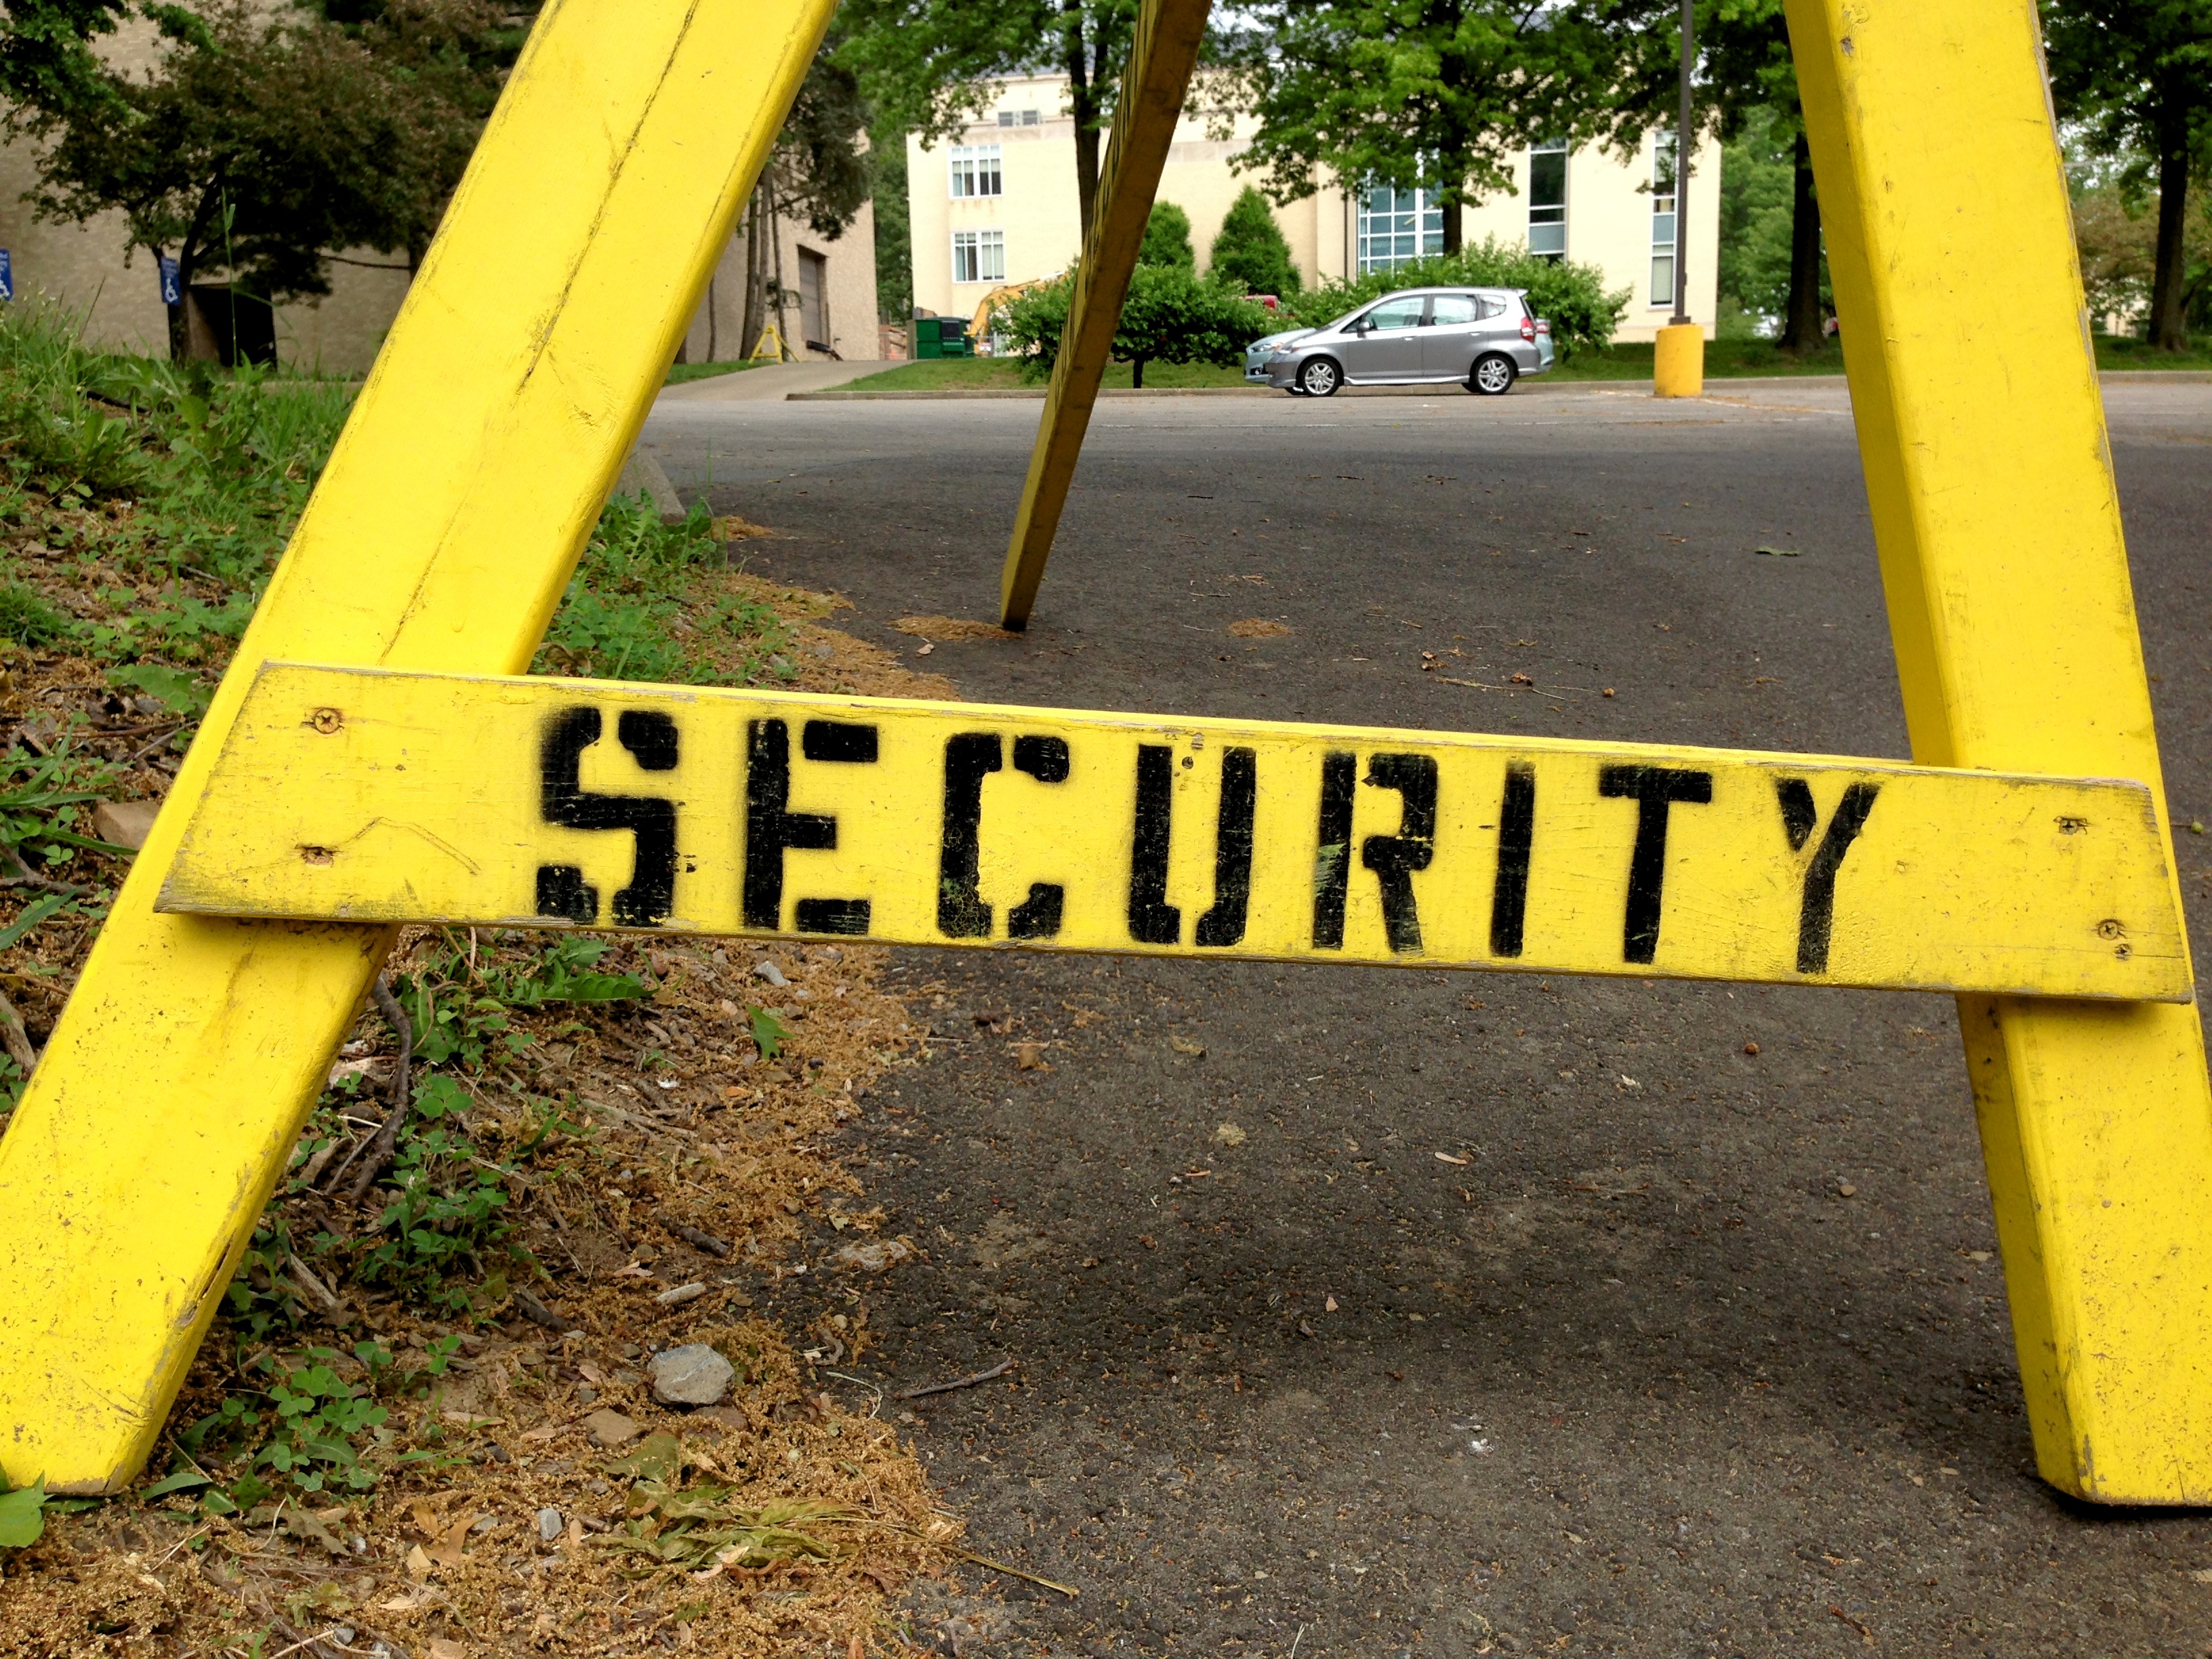
city, sign, furniture, yellow, security, public space, playground, raildog, human settlement, outdoor play equipment